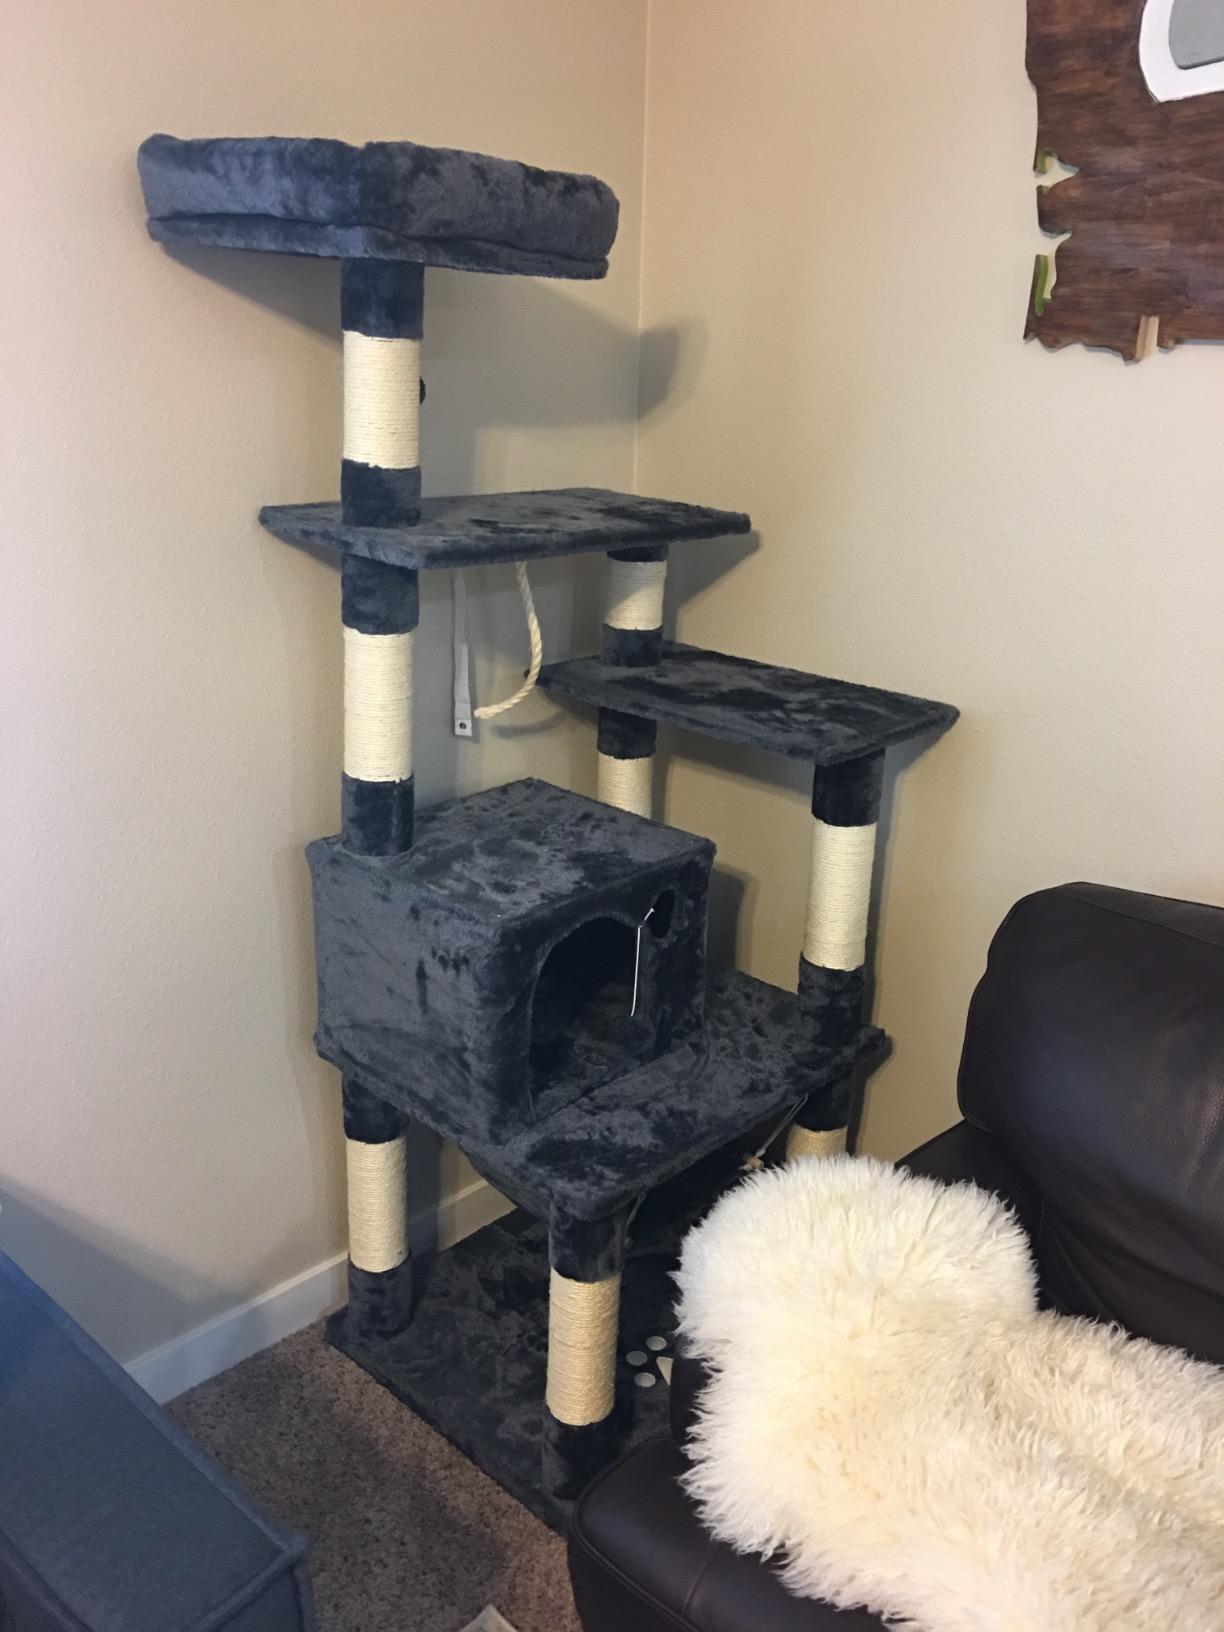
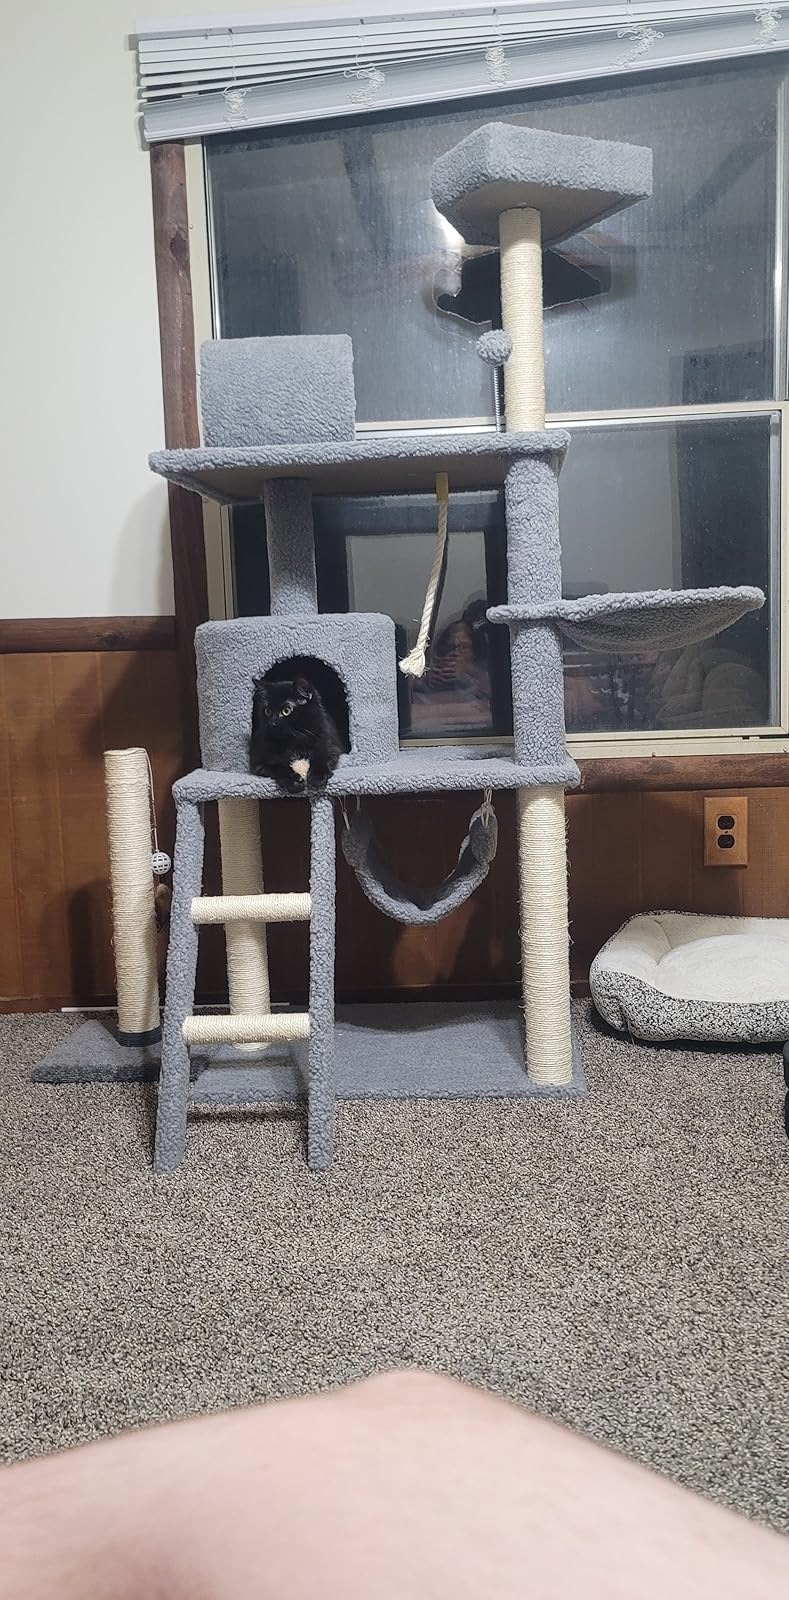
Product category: items_cat tree
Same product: no